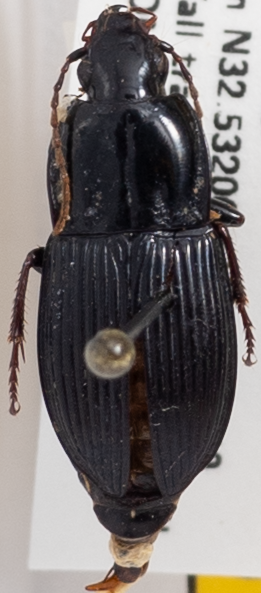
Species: Pterostichus atratus
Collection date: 2019-06-17
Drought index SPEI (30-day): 0.414
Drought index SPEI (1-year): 1.01
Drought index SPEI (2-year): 1.69